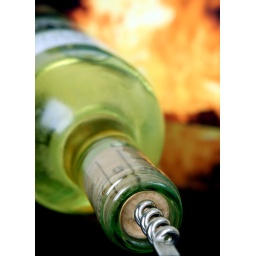
White wine bottle by red fire with corkscrew